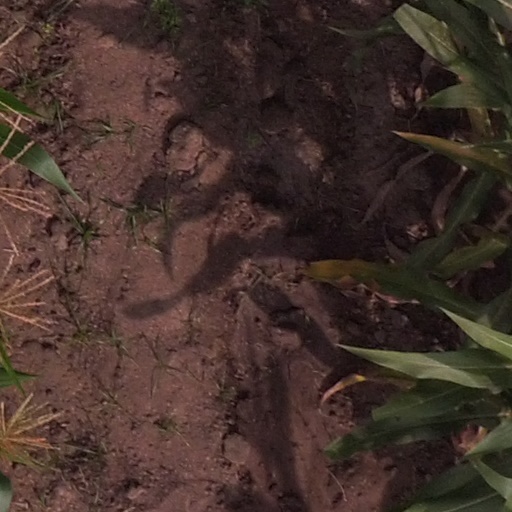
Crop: maize; corn